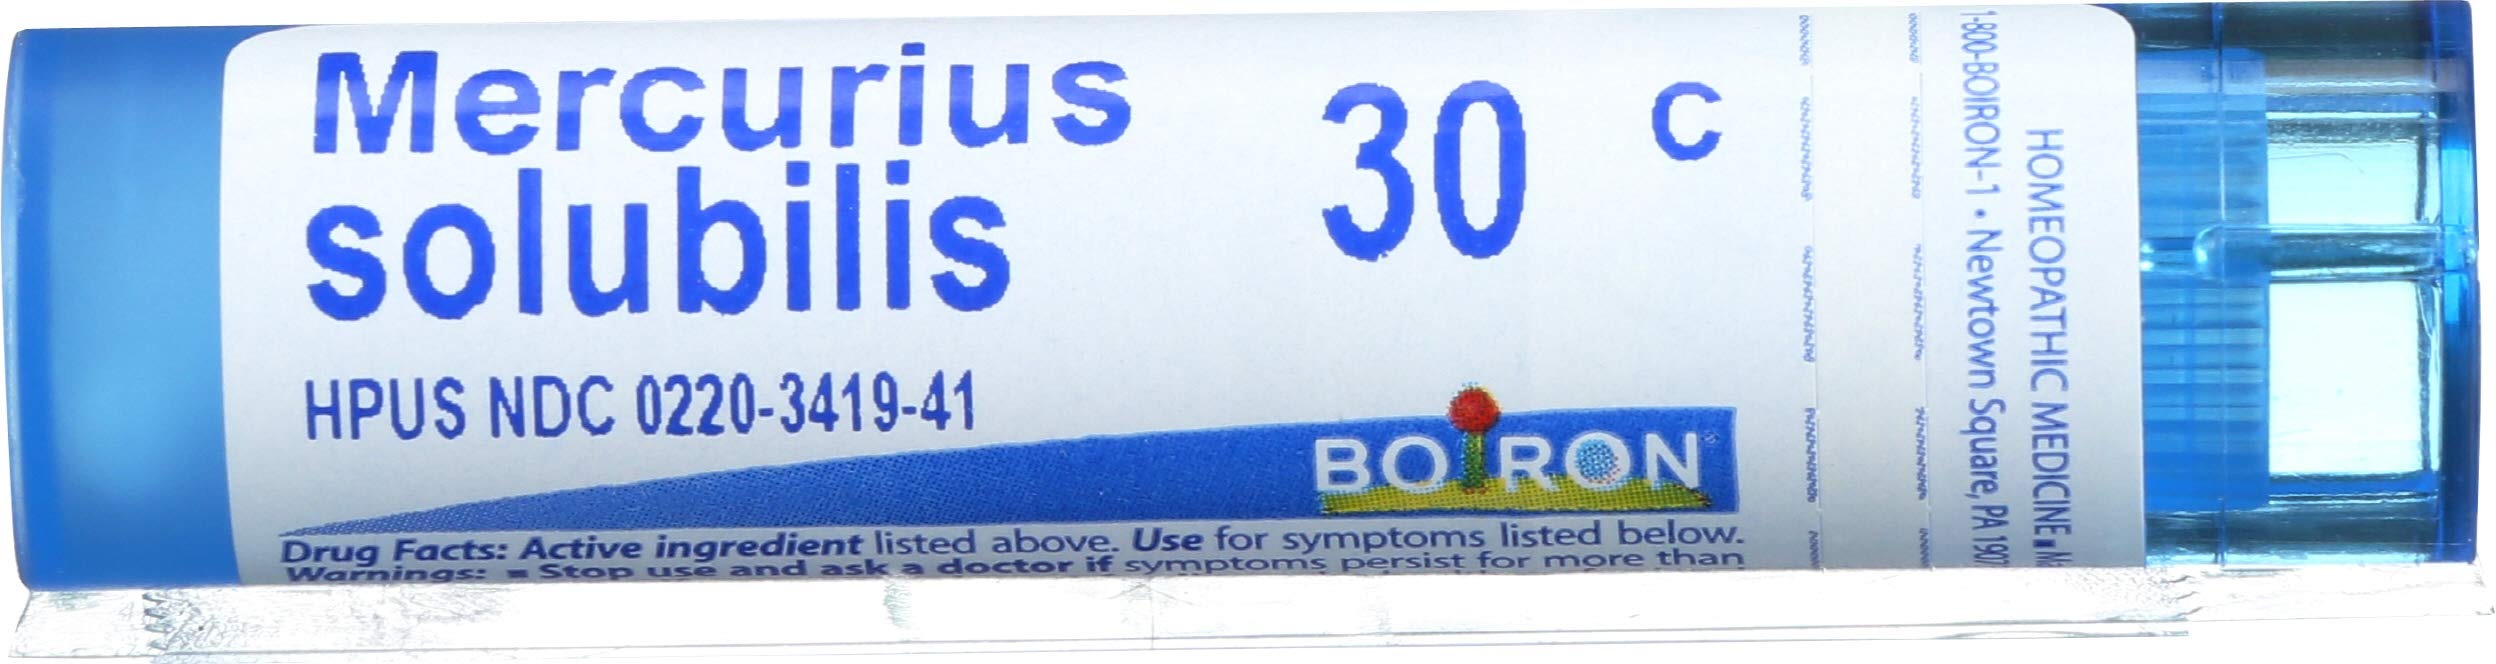
Item Name: Boiron Mercurius Solubilis Homeopathic Remedy, 30C (80 Pellets)
Bullet Point: Boiron
Product Description: Homeopathic medicines are therapeutically active micro-doses of mineral, botanical and biological substances. They are reliable and safe drugs, therefore considered by many as an excellent first choice when self-medicating. Homeopathy has been used for more than 200 years, building a remarkable safety record and generating a great body of knowledge. Today, homeopathy is used by millions of patients in more than 65 countries and recommended by more than 400,000 healthcare providers. Since the passing of the federal Food, Drug, and Cosmetic Act in 1938, homeopathic medicines have been regulated as drugs by the United States Food and Drug Administration (FDA).1 To be accepted as a homeopathic medicine by the FDA, product ingredients must be identified in the Homeopathic Pharmacopoeia of the United States (HPUS) or generally accepted as homeopathic under the principles of homeopathy. All Boiron homeopathic medicines are manufactured according to the highest standards, complying with the sp
Value: 80.0
Unit: Count

Price: 7.29